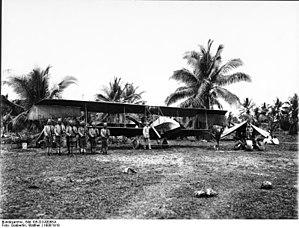
Gustav Otto est un ingénieur, designer et industriel allemand, pionnier de l'aviation, de l'automobile et des motos, fondateur avec Karl Rapp le 7 mars 1916 de la société Bayerische Flugzeug Werke qui devient la Bayerische Motoren Werke AG le 21 juillet 1917.